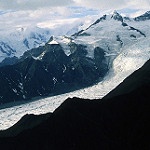
Label: glacier